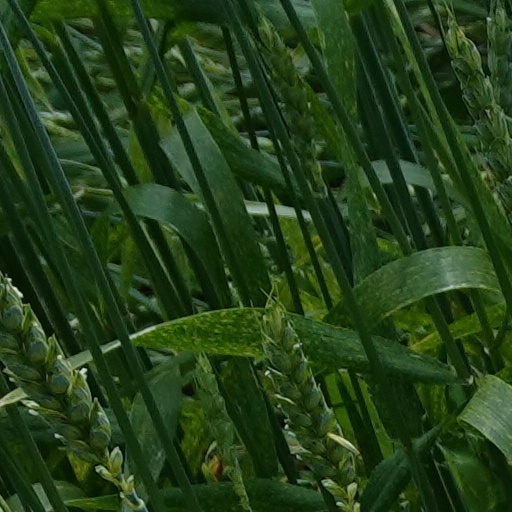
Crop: wheat